Odense Palace

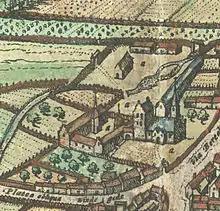
The oldest depiction of Odense Palace, from Braunius' map of 1593. The towers contain the stairs.

In 1536, after the Reformation, the monastery became the property of the king and was given the name Odensegård. The monastery's property was merged with that of Næsbyhoved Castle, under the name Odensegård Seigneury. The first holder of the estate was Claus Daa. The remaining monks were allowed to stay, but had to share the premises with him. The seigniors lived on their own properties in the summer and spent the winter at Odensegård. In the 1570s, Frederick II had the monastery rebuilt to better house the royal family when they stayed there. This rebuilding was completed in 1575, with the royal bedchambers and reception rooms being located in the west wing, the seigneurial residence in the east wing and the kitchen in the south. An additional story was added to all the wings, bringing them to their present height. The building then remained almost unchanged until 1720.